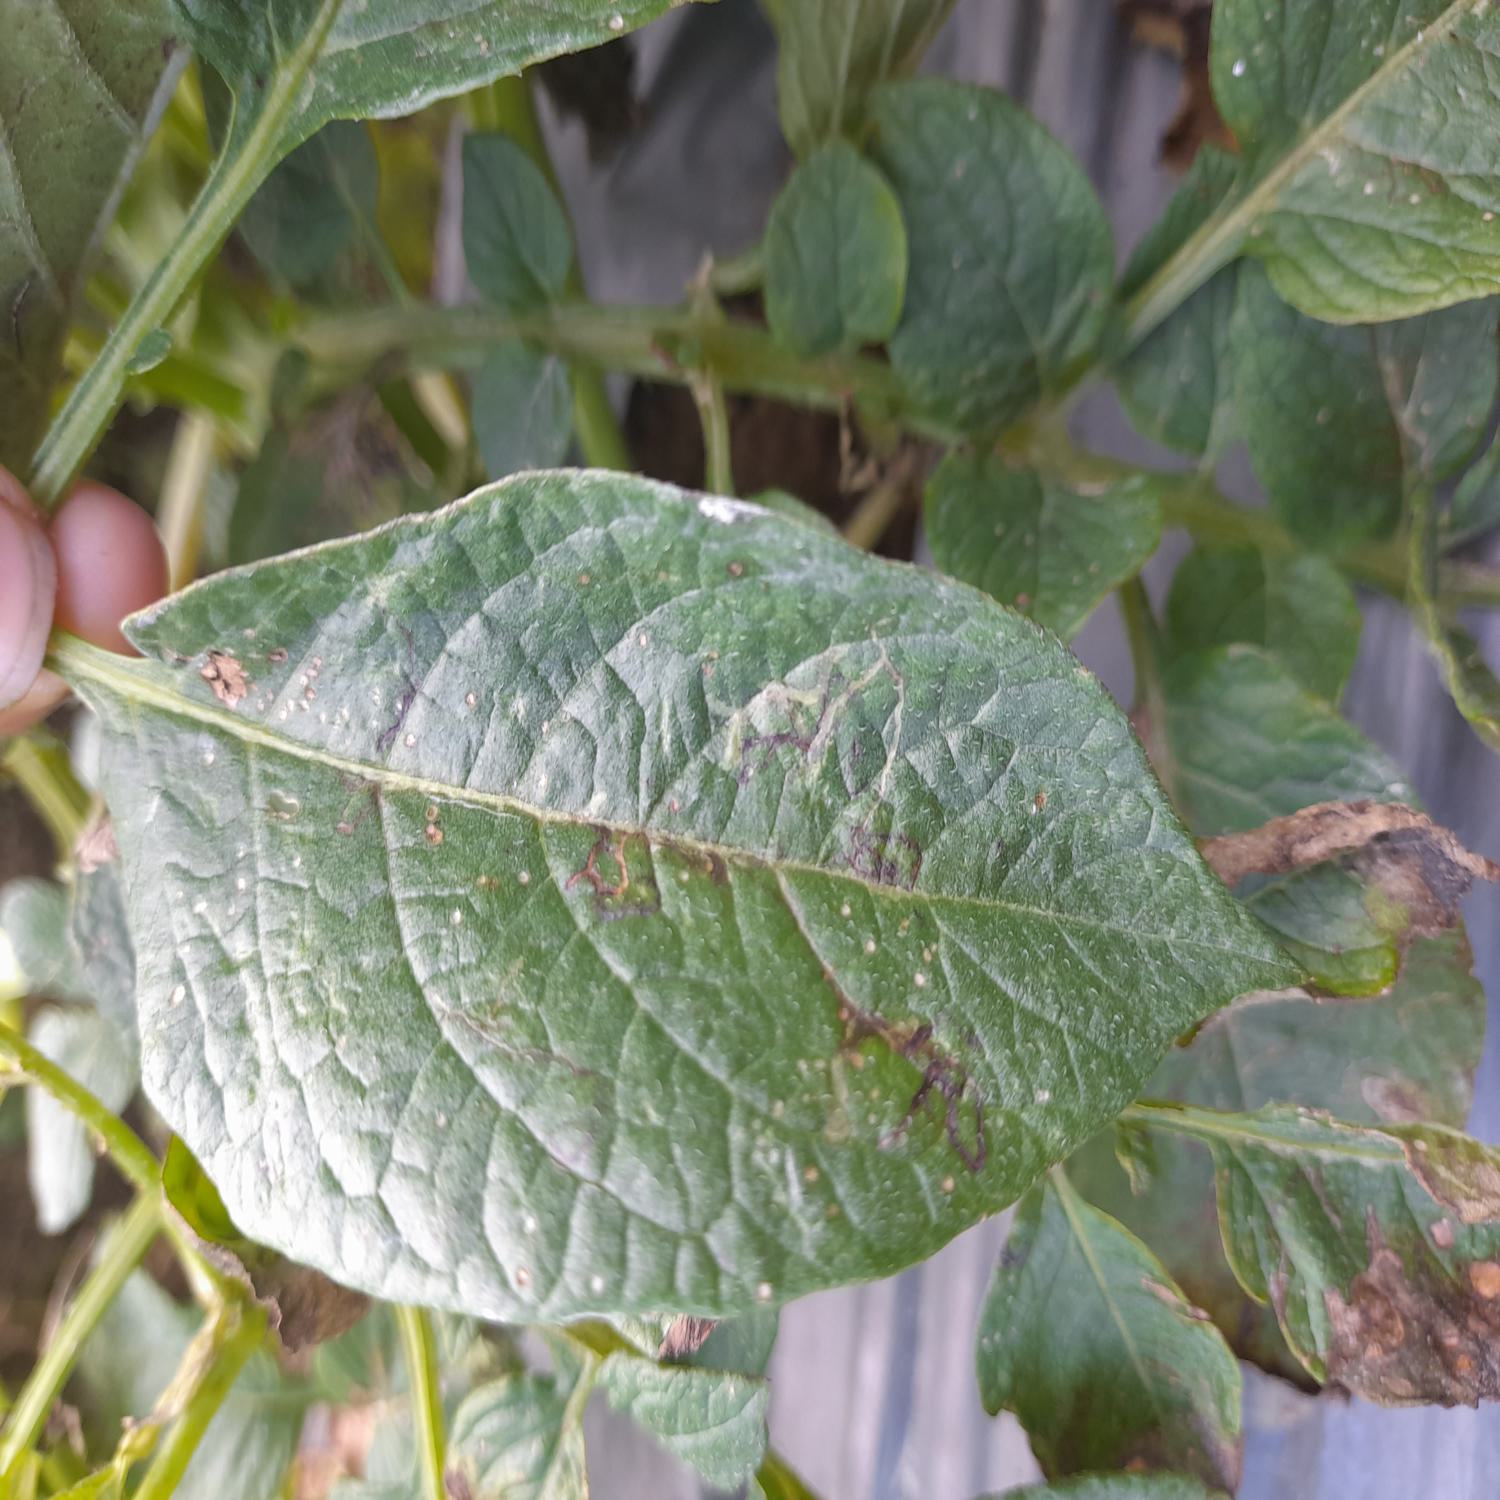
Label: Pest